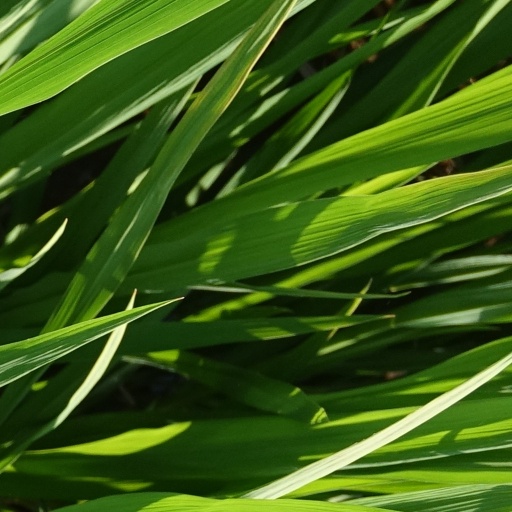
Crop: rice